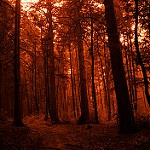
Scene: Outdoor